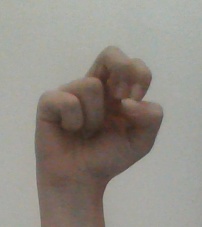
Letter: gaaf